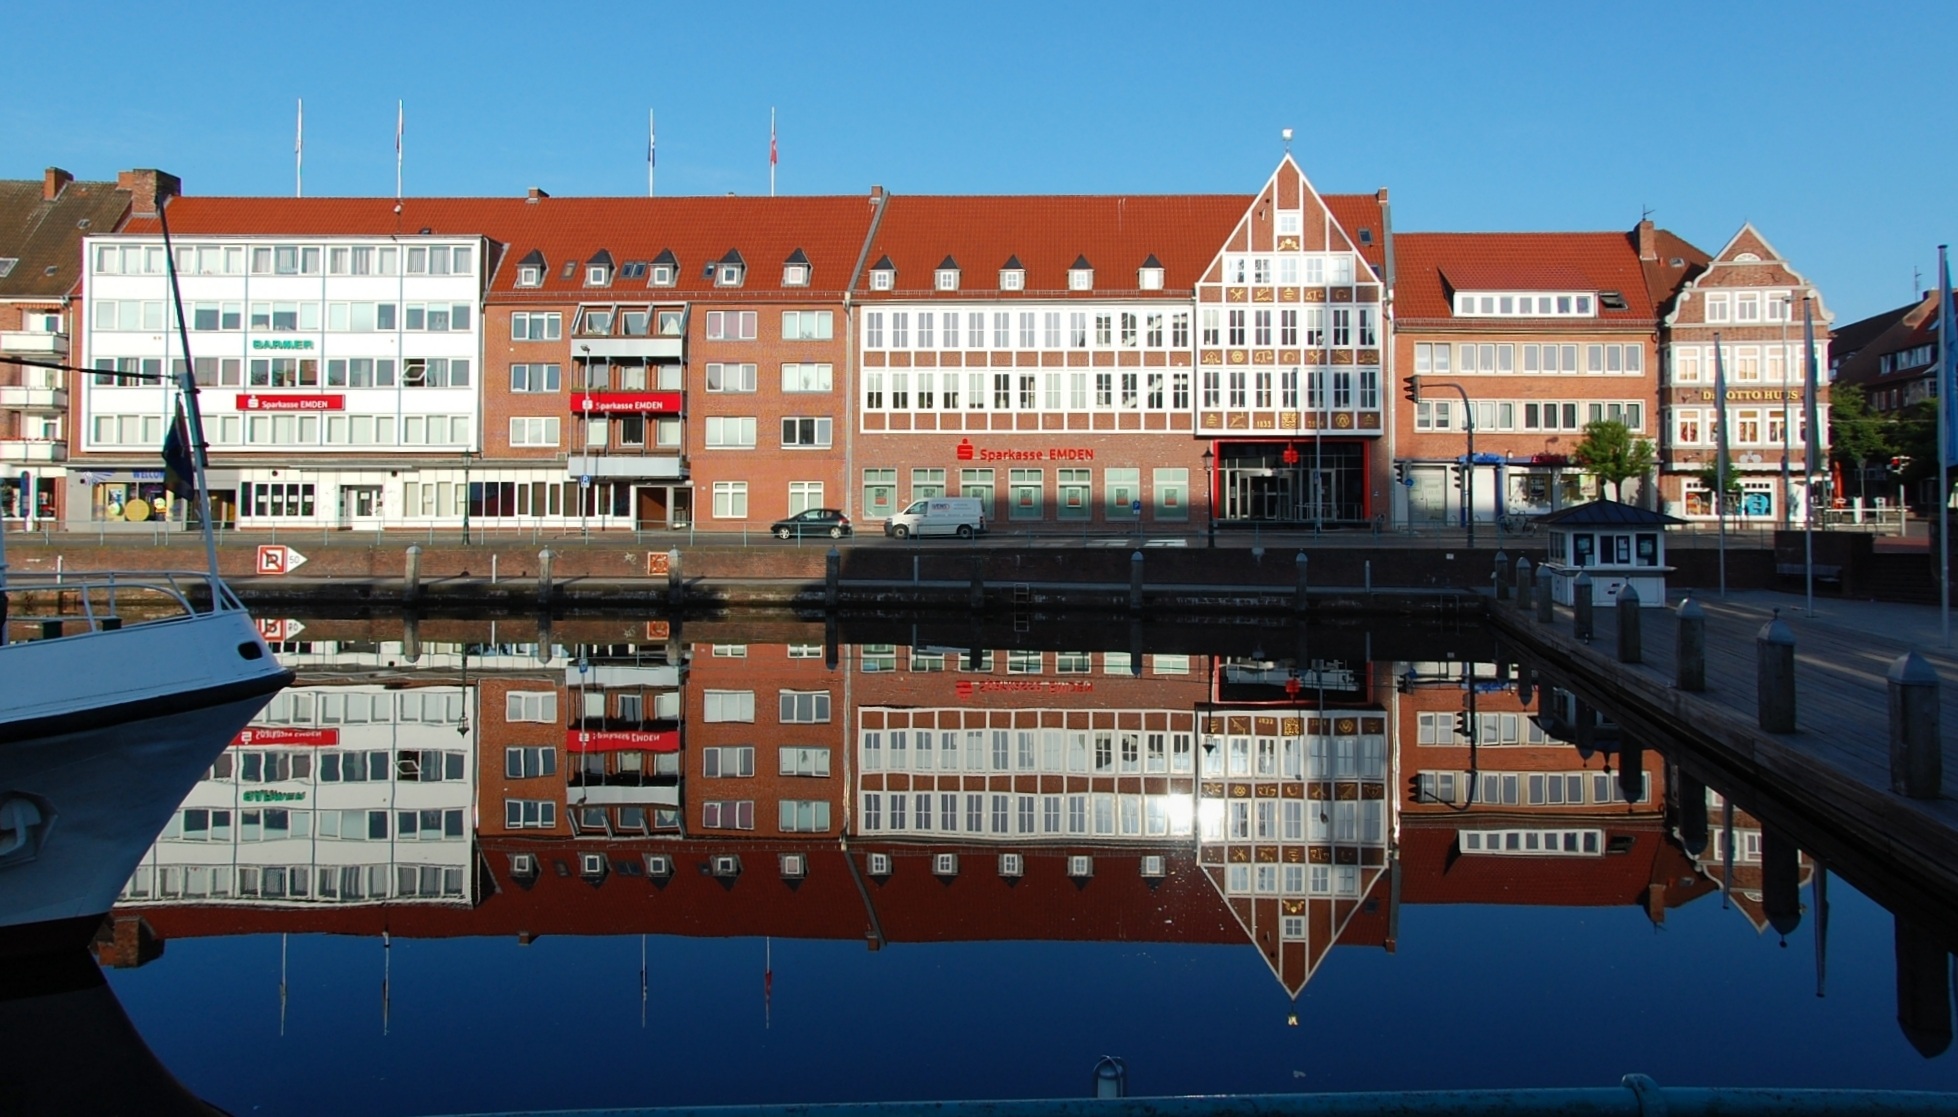
dock, light, ship, vehicle, port, cargo ship, waterway, watercraft, delft, mirroring, morgenstimmung, container ship, emden, savings bank, freight transport, inland port, otto huus